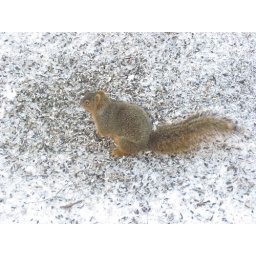
A squirrel in the back yard eating the bird seed that has fallen to the ground